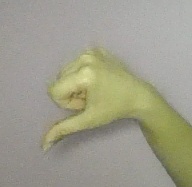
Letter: waw